Question: Please indicate a possible affordance area of hold_scissors that can be used for cutting
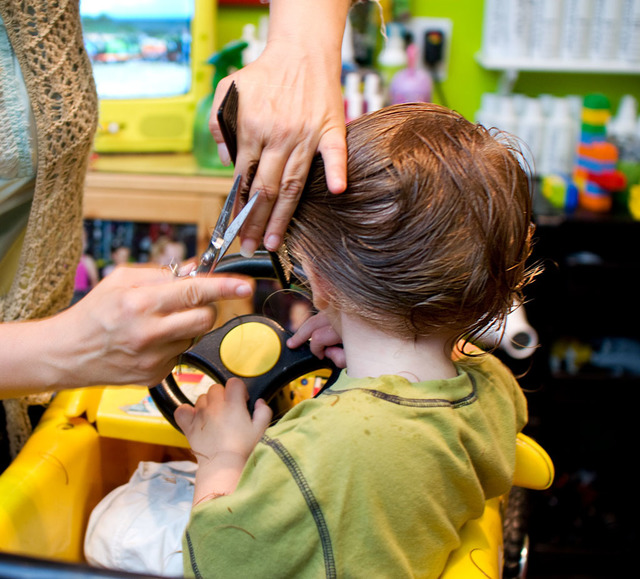
Answer: [113.082, 263.264, 227.263, 374.537]